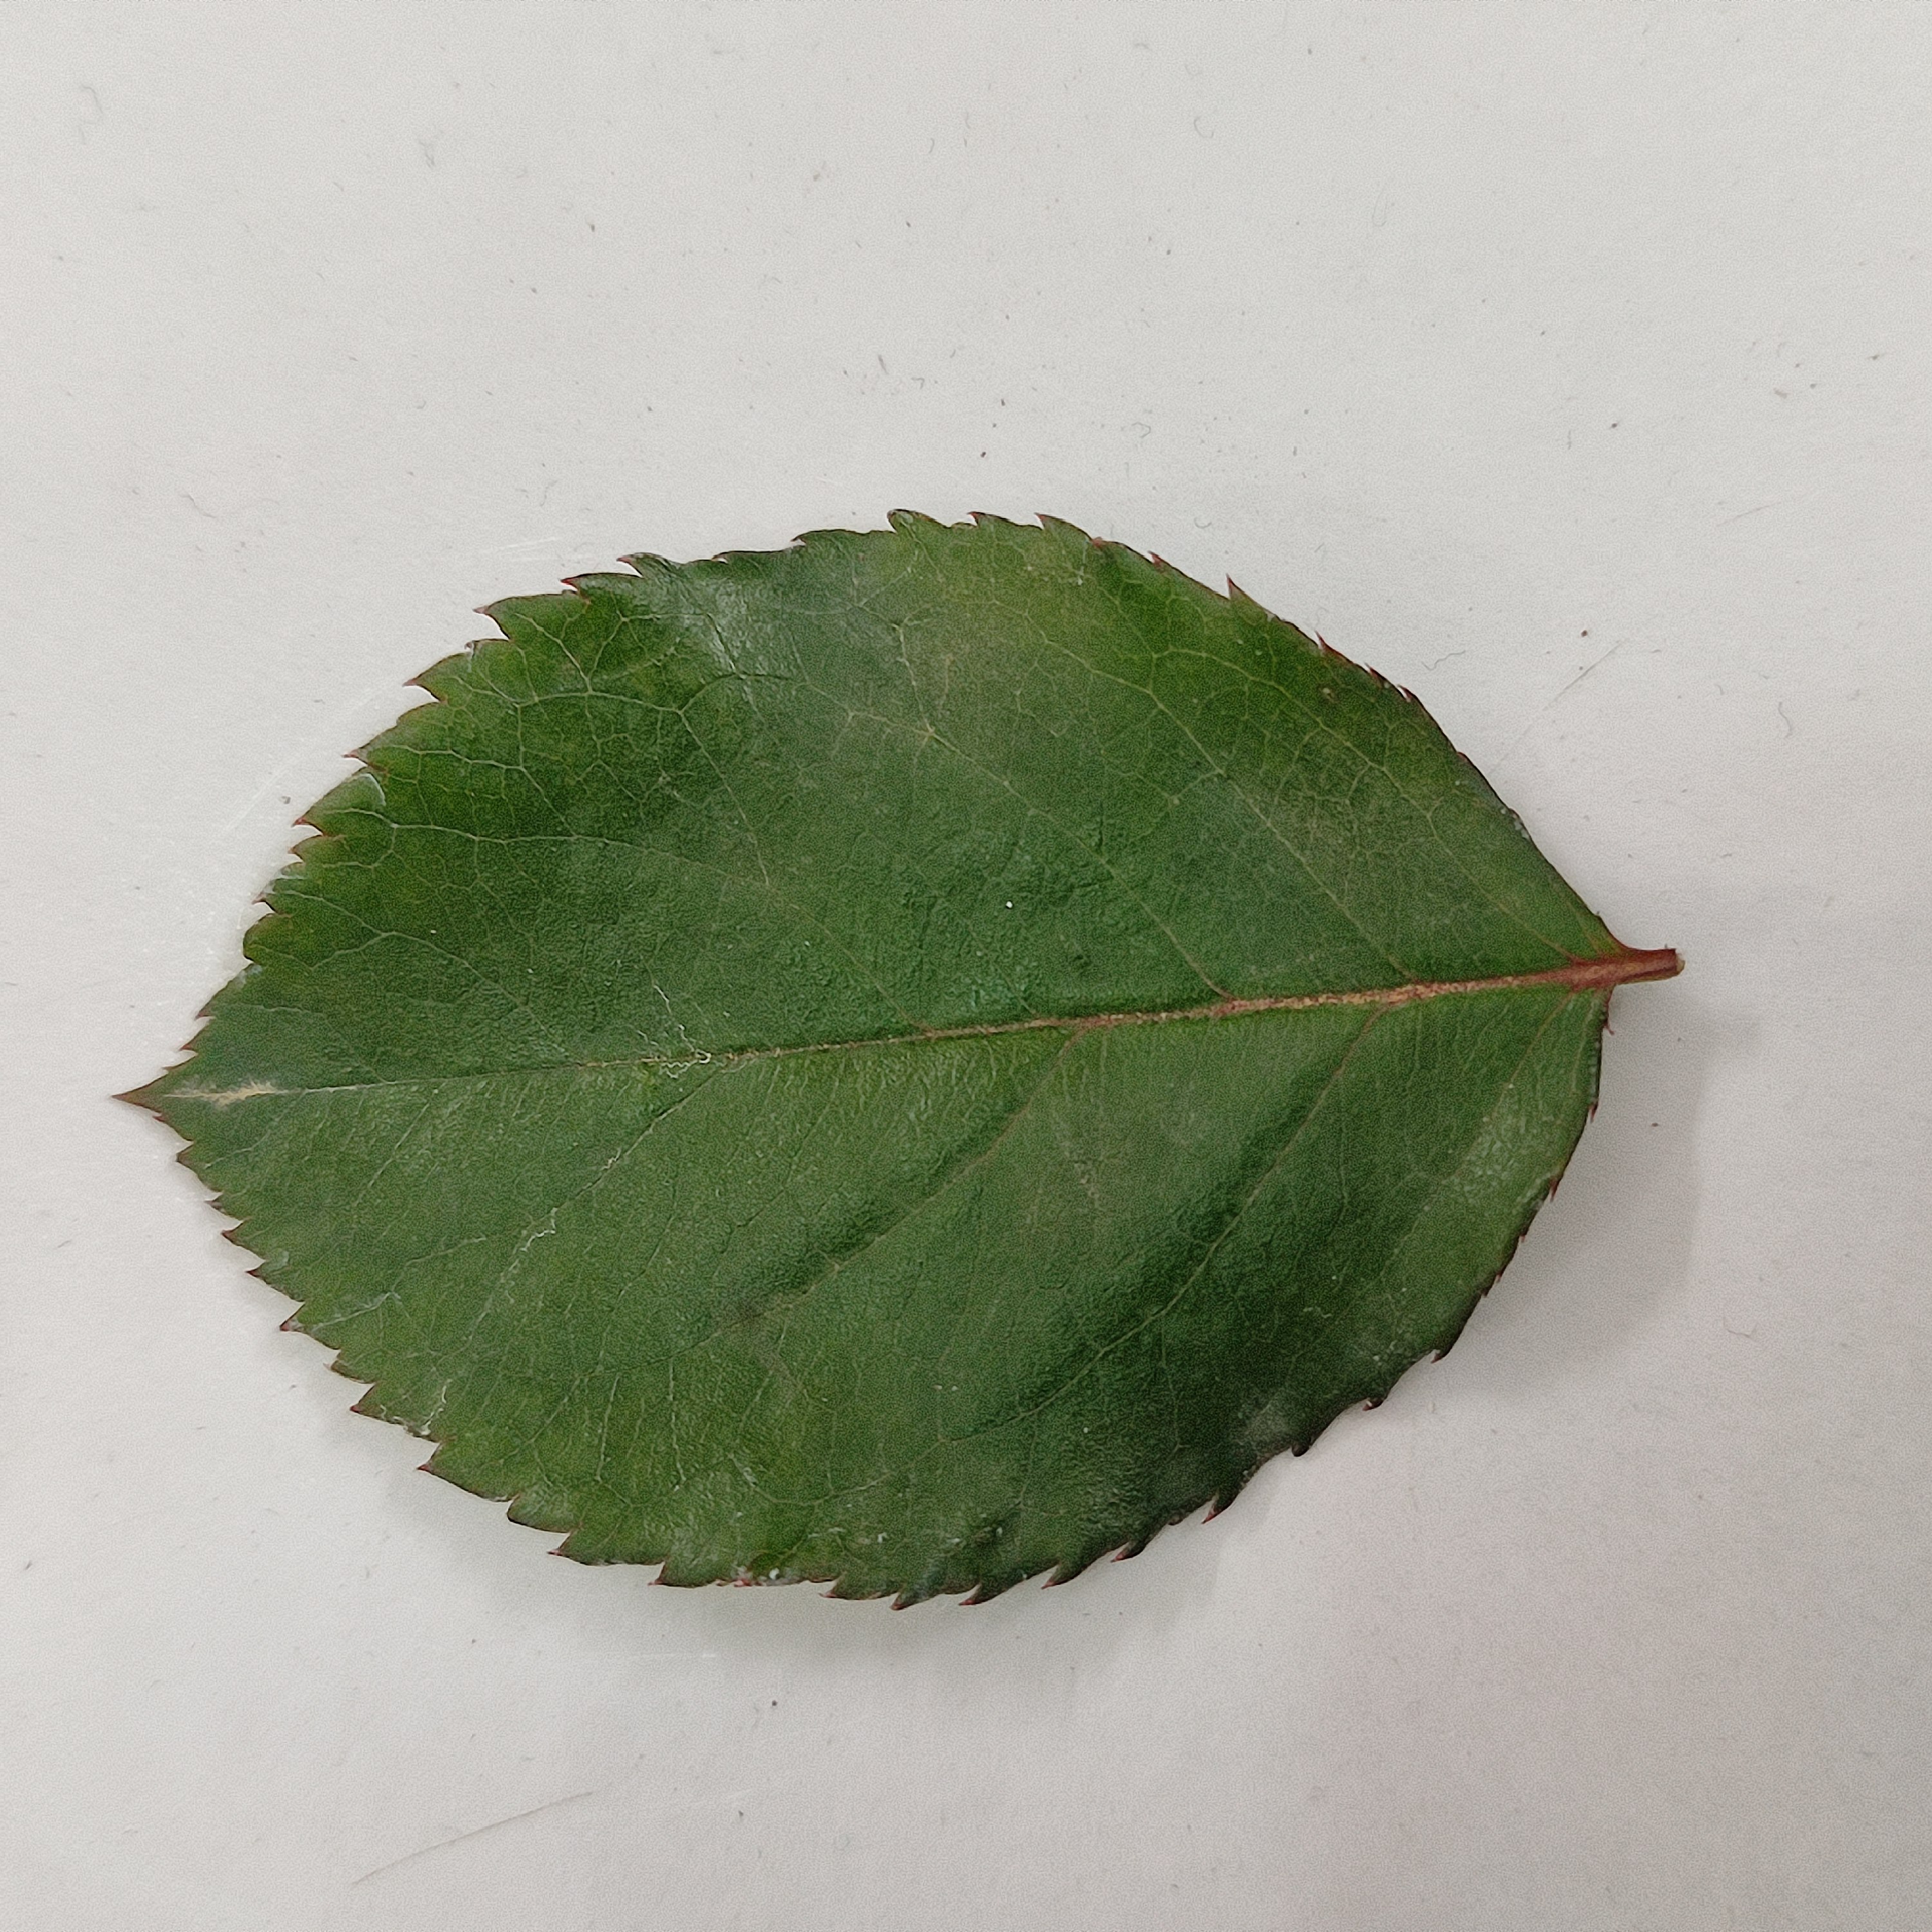
Label: Healthy Leaf